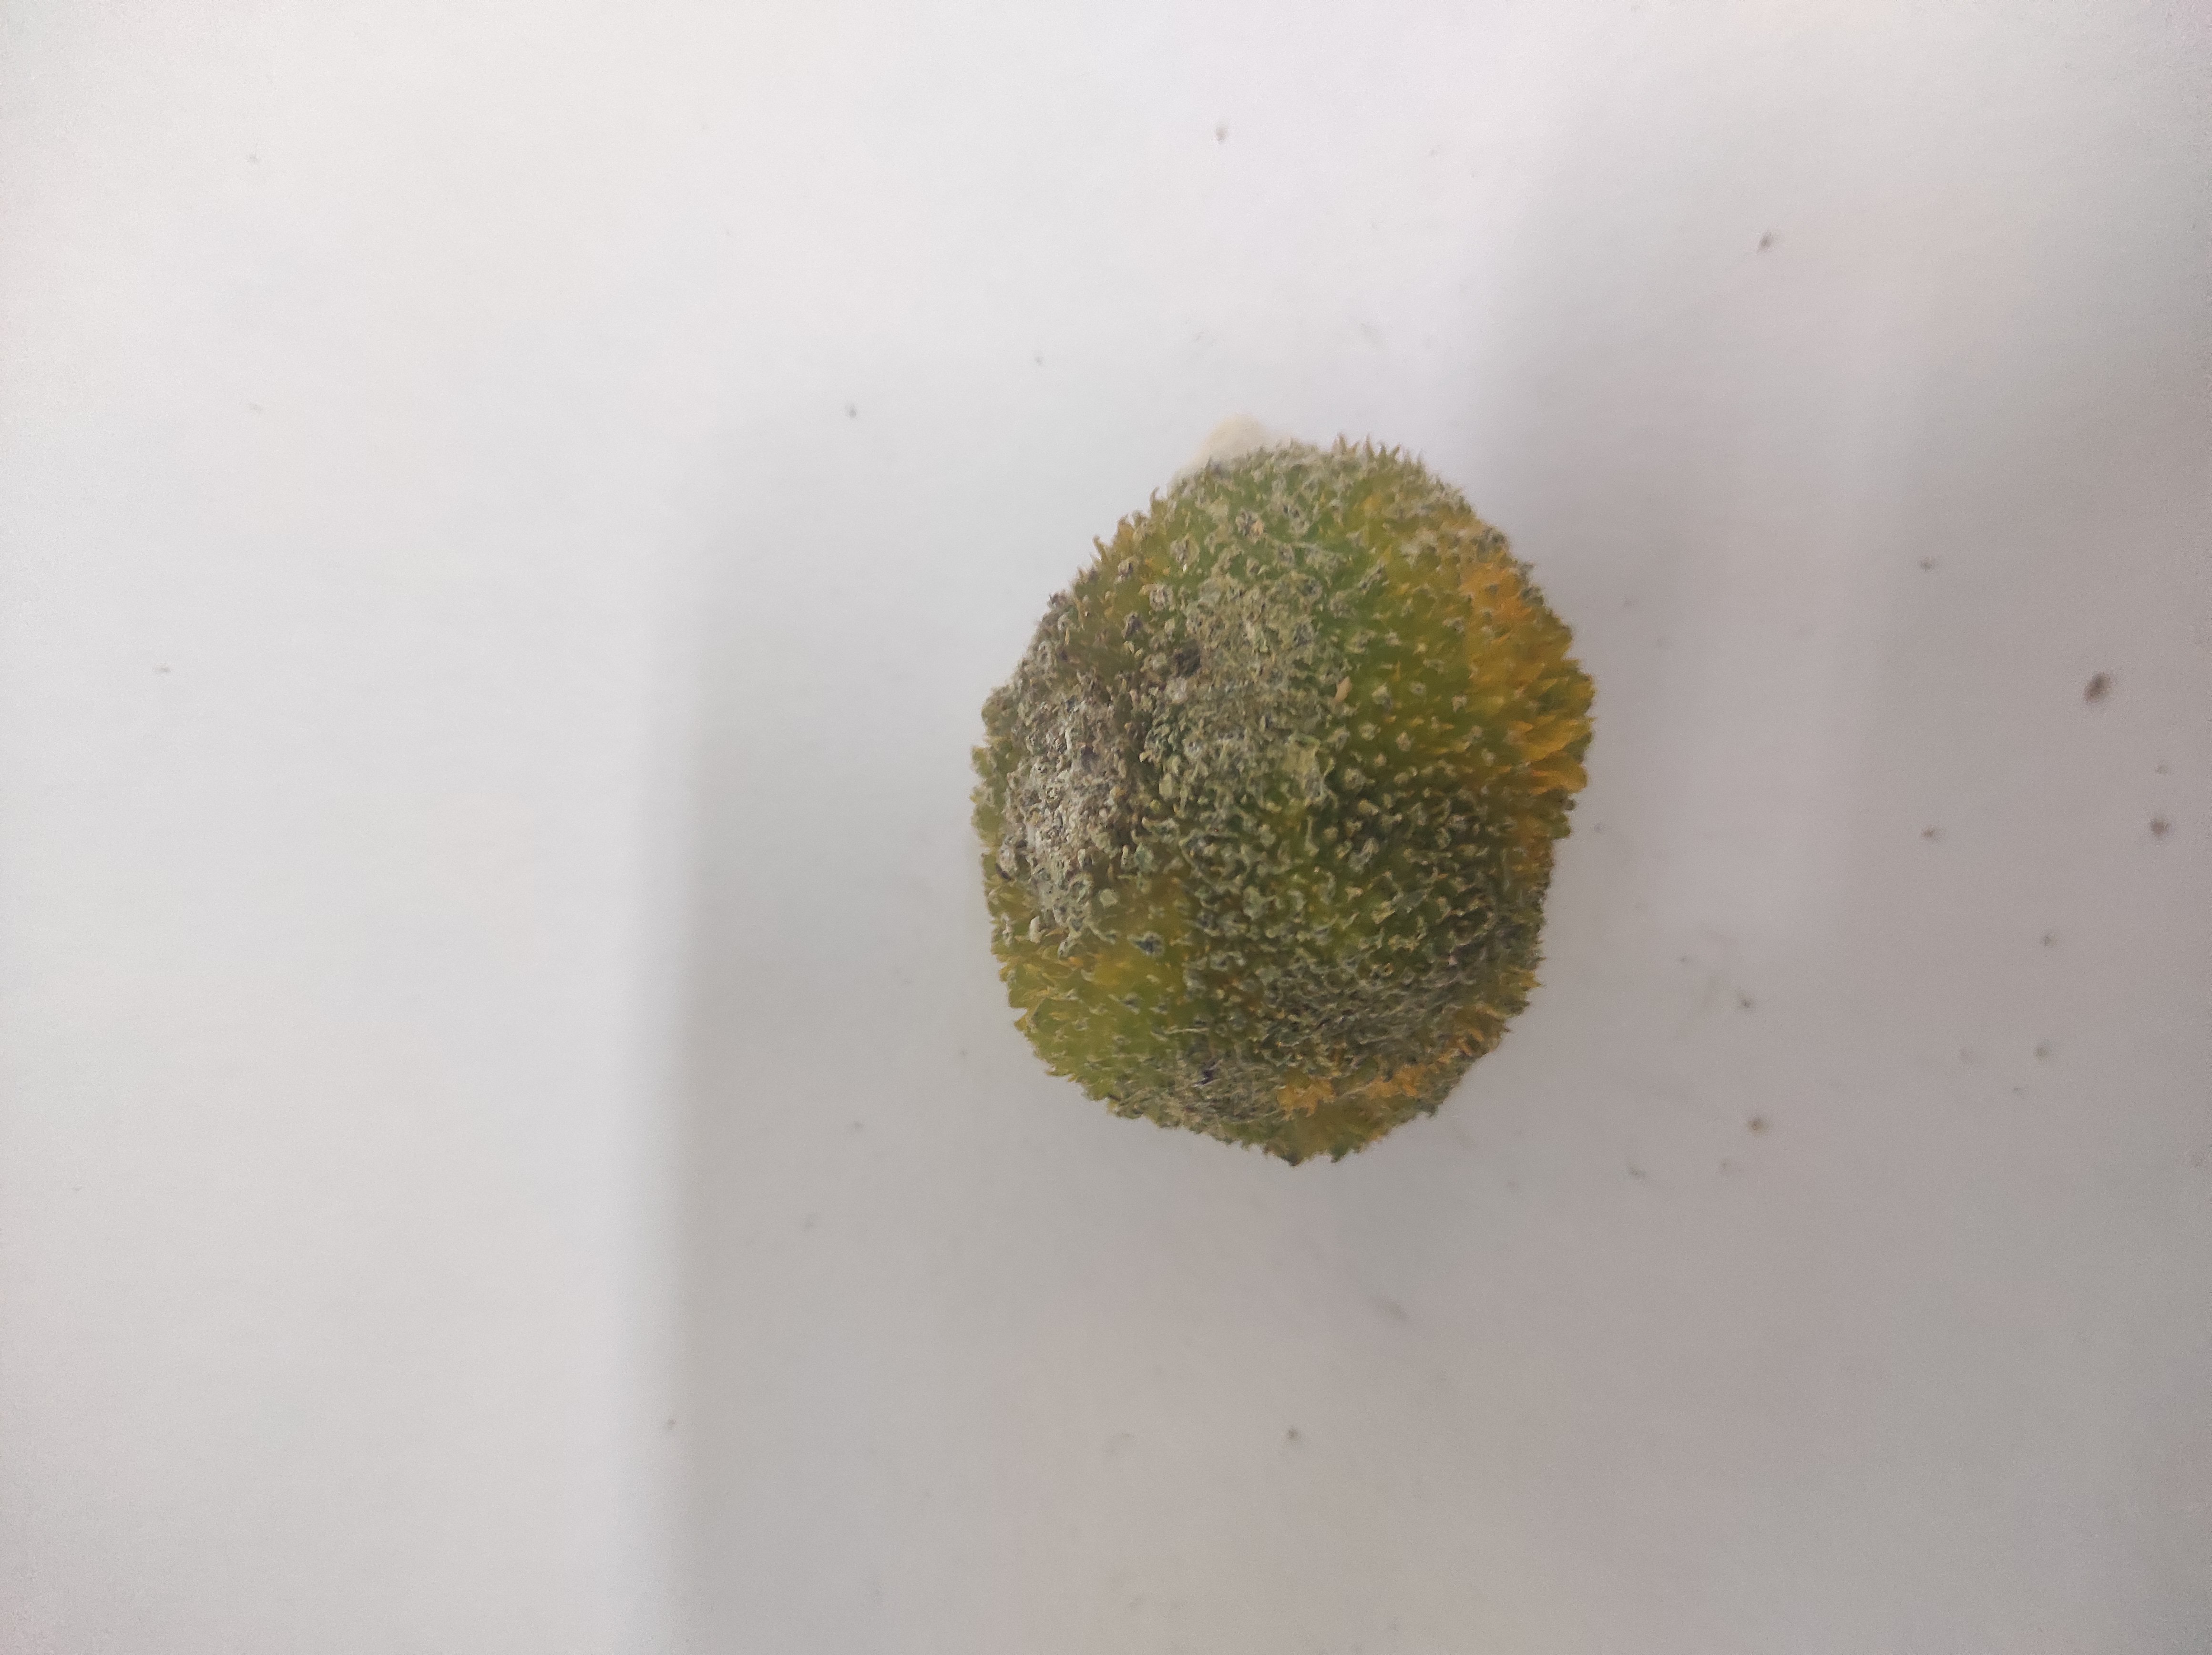
Crop: Spiny Gourd
Condition: Damaged